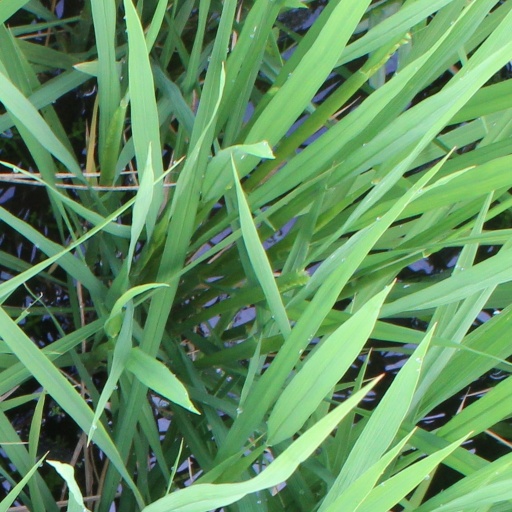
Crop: rice